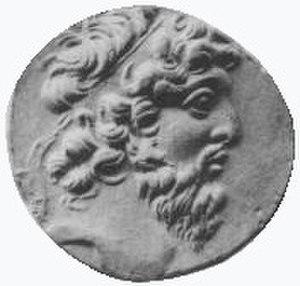
La dynastie séleucide est une dynastie hellénistique qui a régné sur une partie de l'Asie, de sa fondation en 305 av. J.-C. par le Diadoque Séleucos à la déposition de son dernier représentant, Philippe II en 64 av. J.-C. Son histoire, en particulier durant son dernier siècle d'existence, est marquée par plusieurs usurpations et des périodes durant lesquelles la royauté est disputée entre plusieurs prétendants.